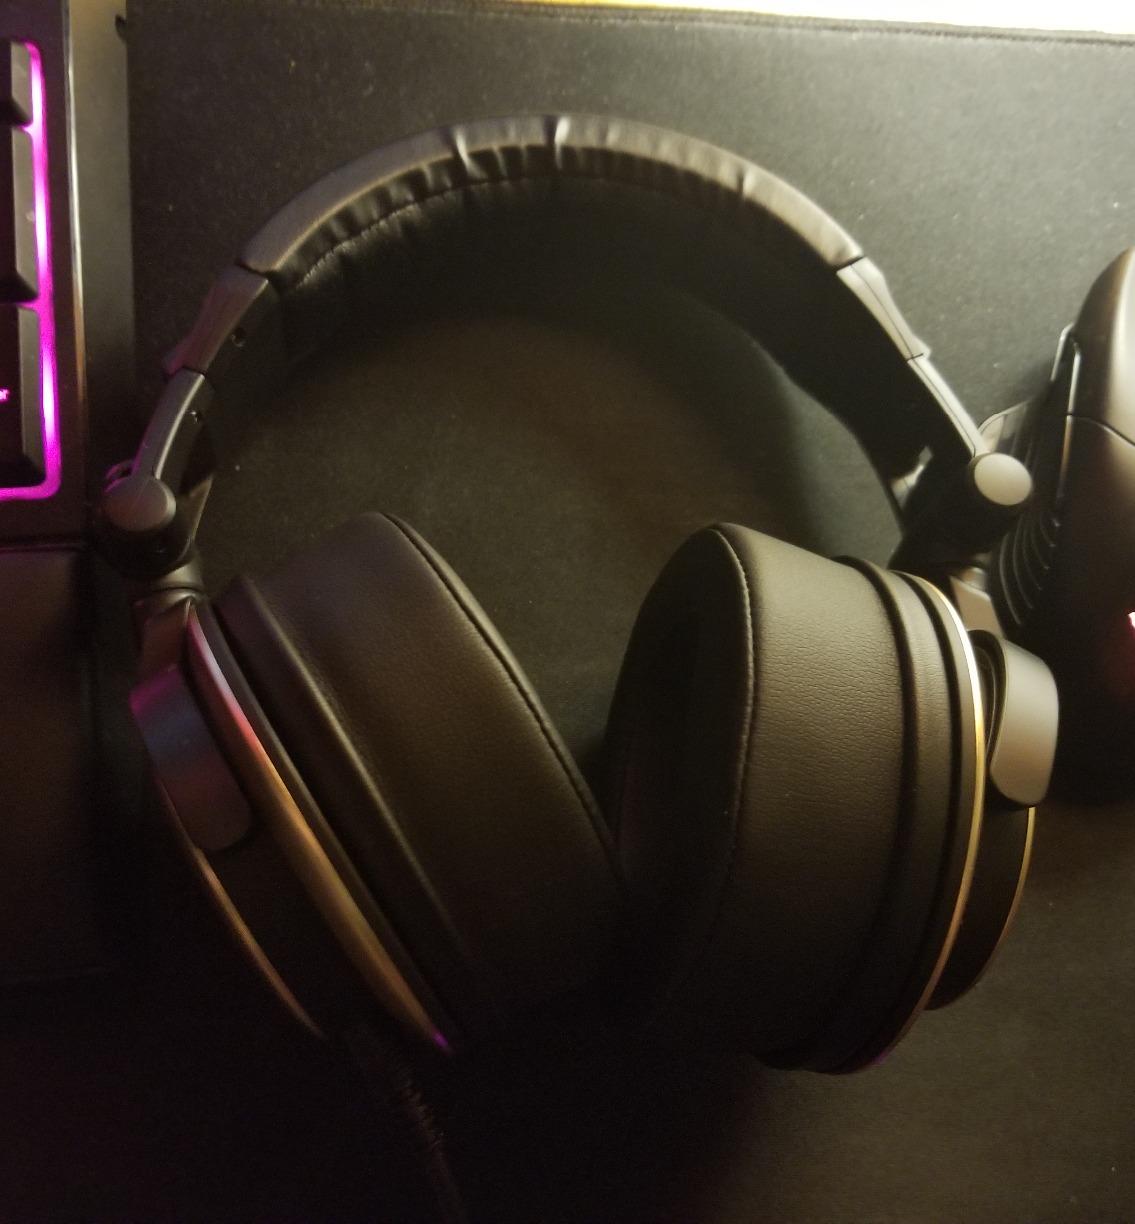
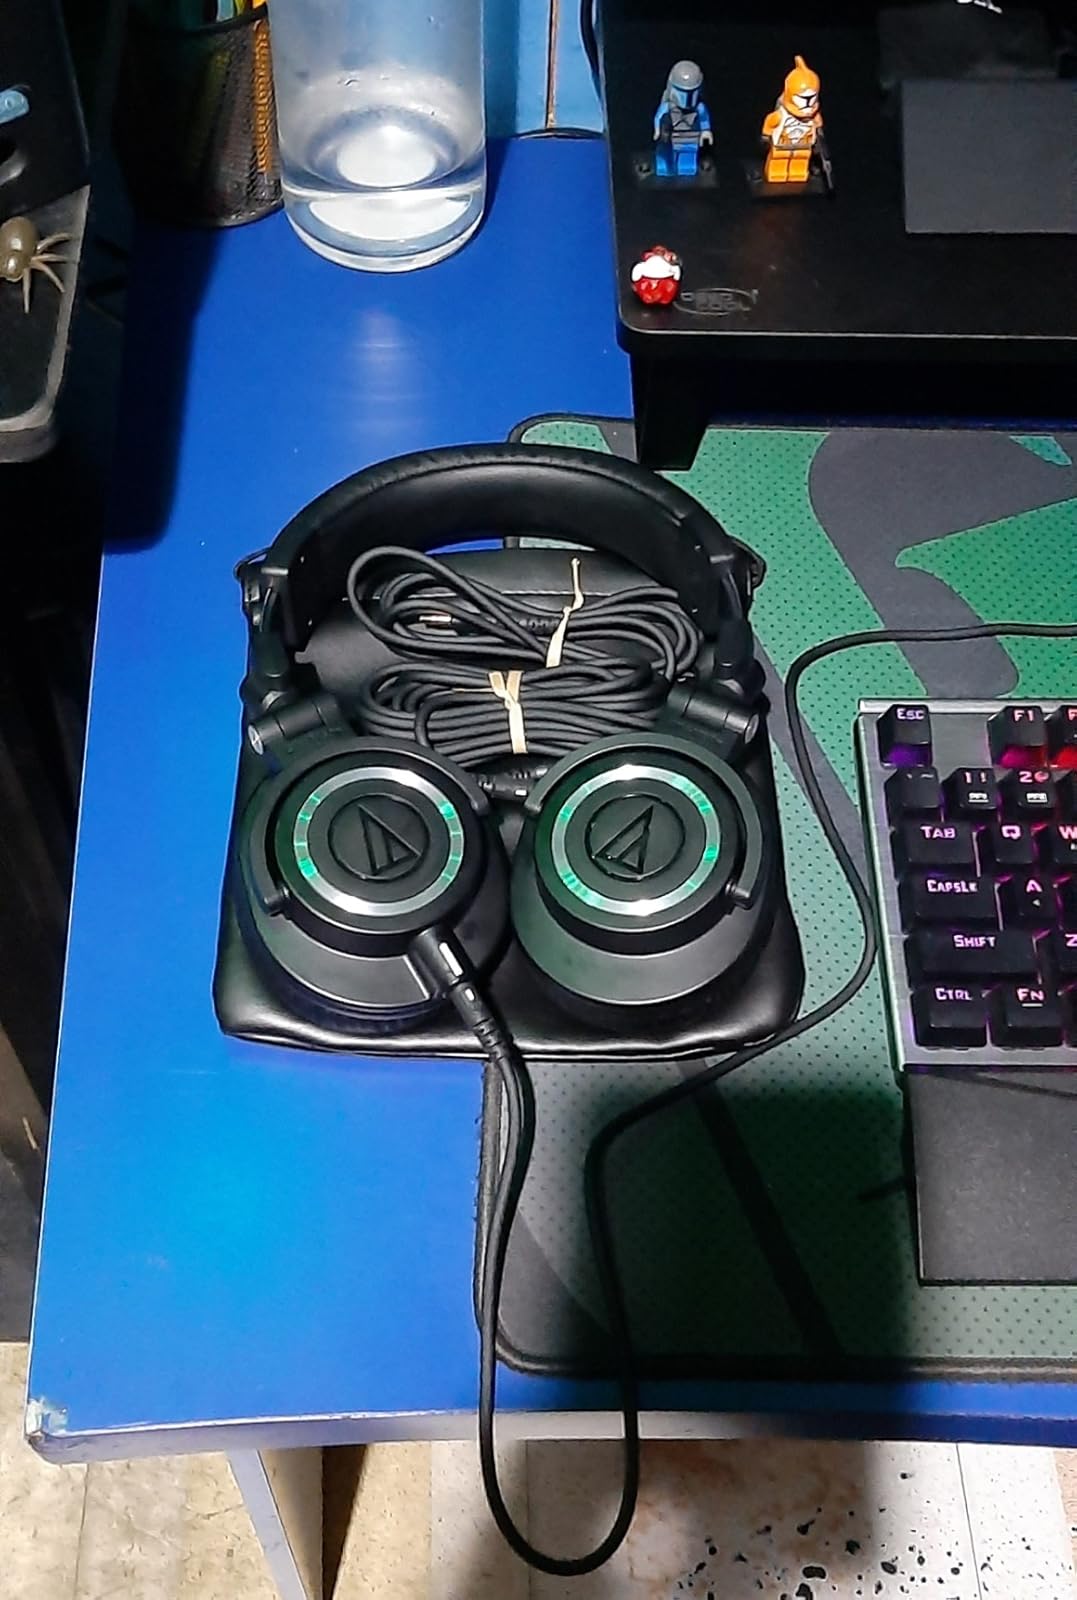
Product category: headphones
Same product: no